Hamilton Sundstrand

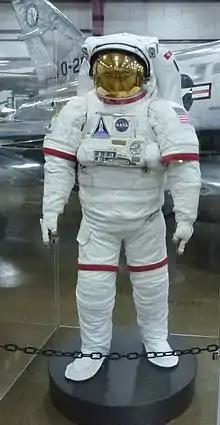
Hamilton Sundstrand space suit, on exhibit at the New England Air Museum

Hamilton Sundstrand was the prime contractor for NASA’s space suit/Primary Life Support System and produced environmental control, life support, mechanical systems, and thermal control systems for international space programs.